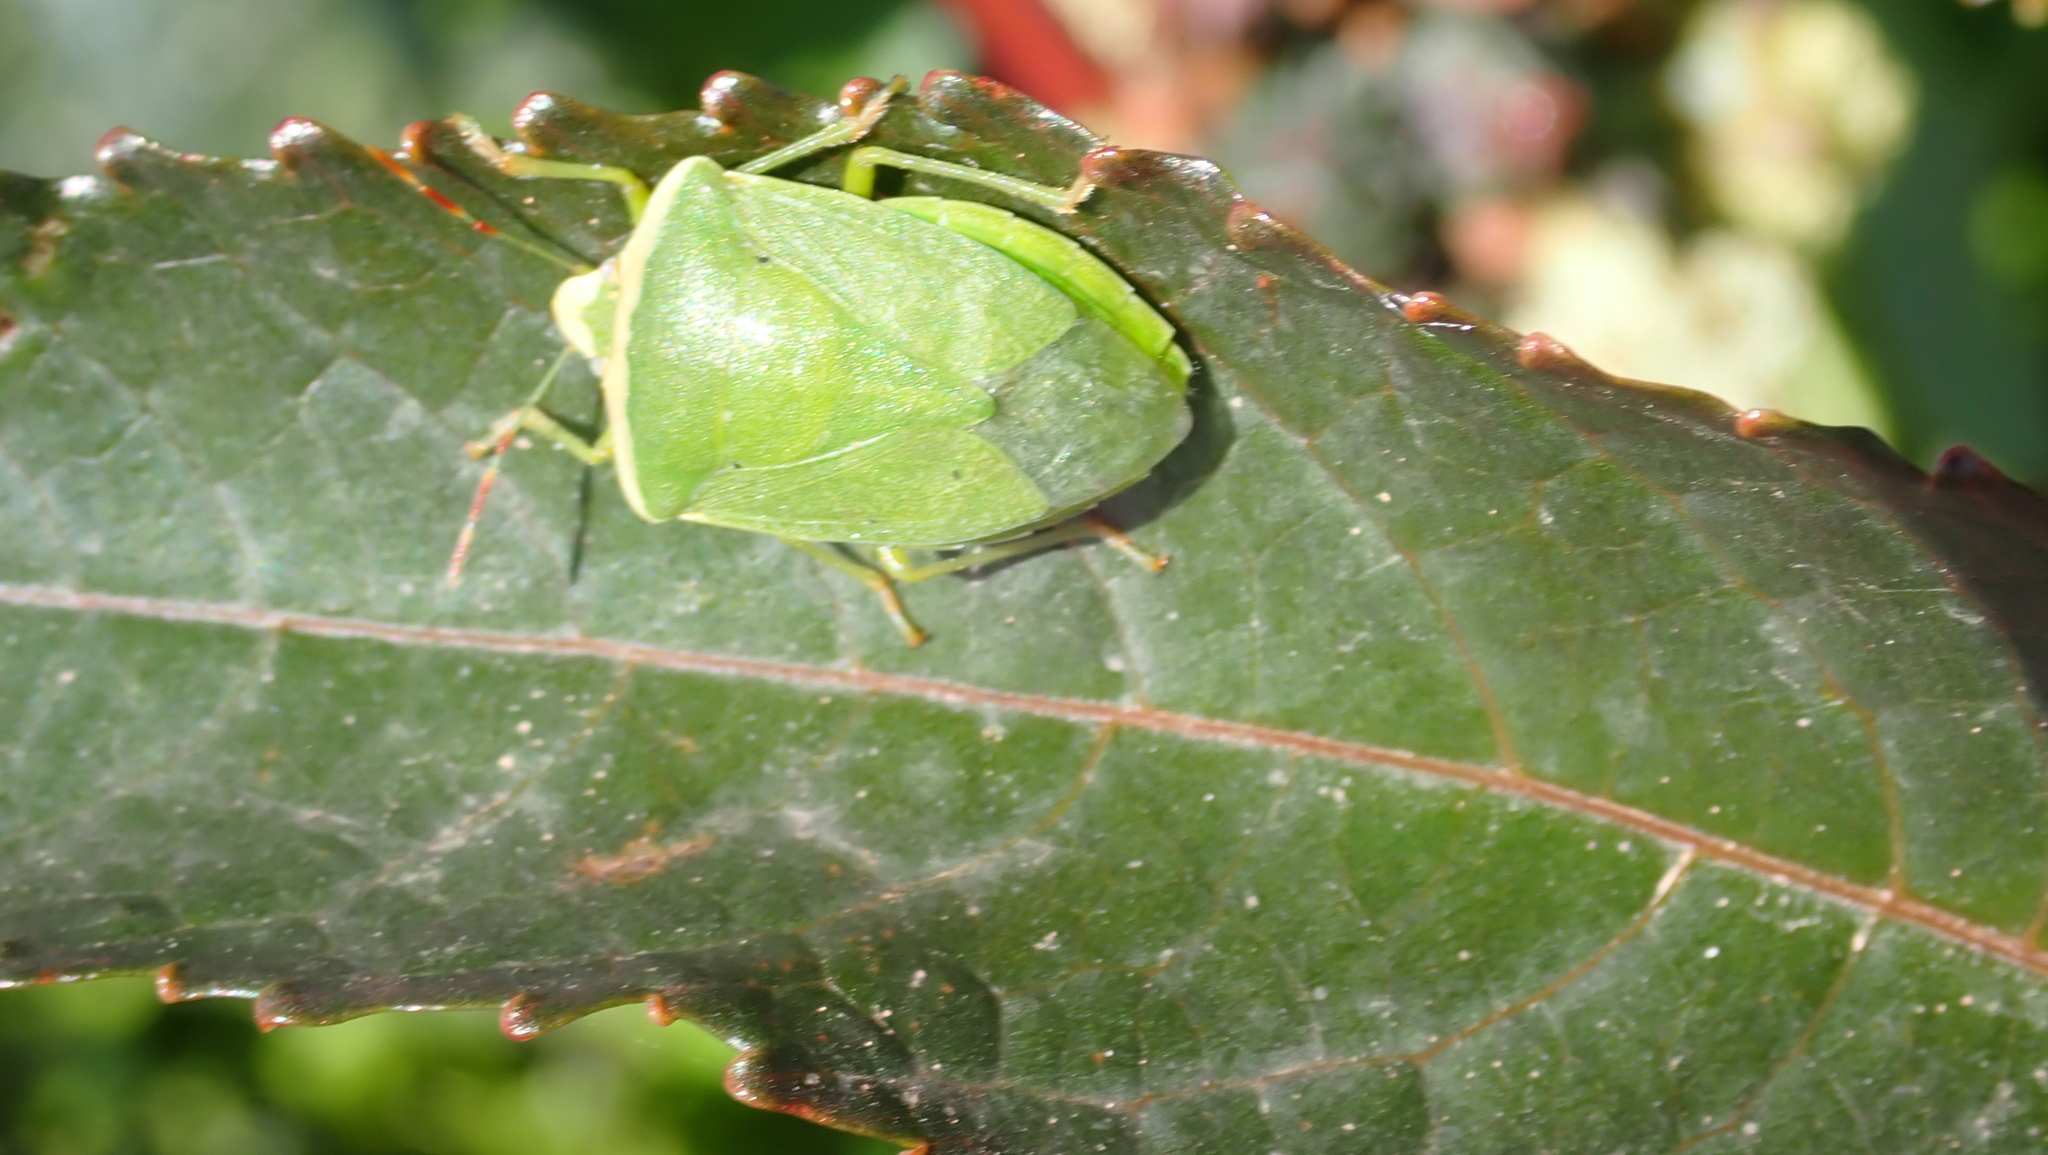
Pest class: stink_bug